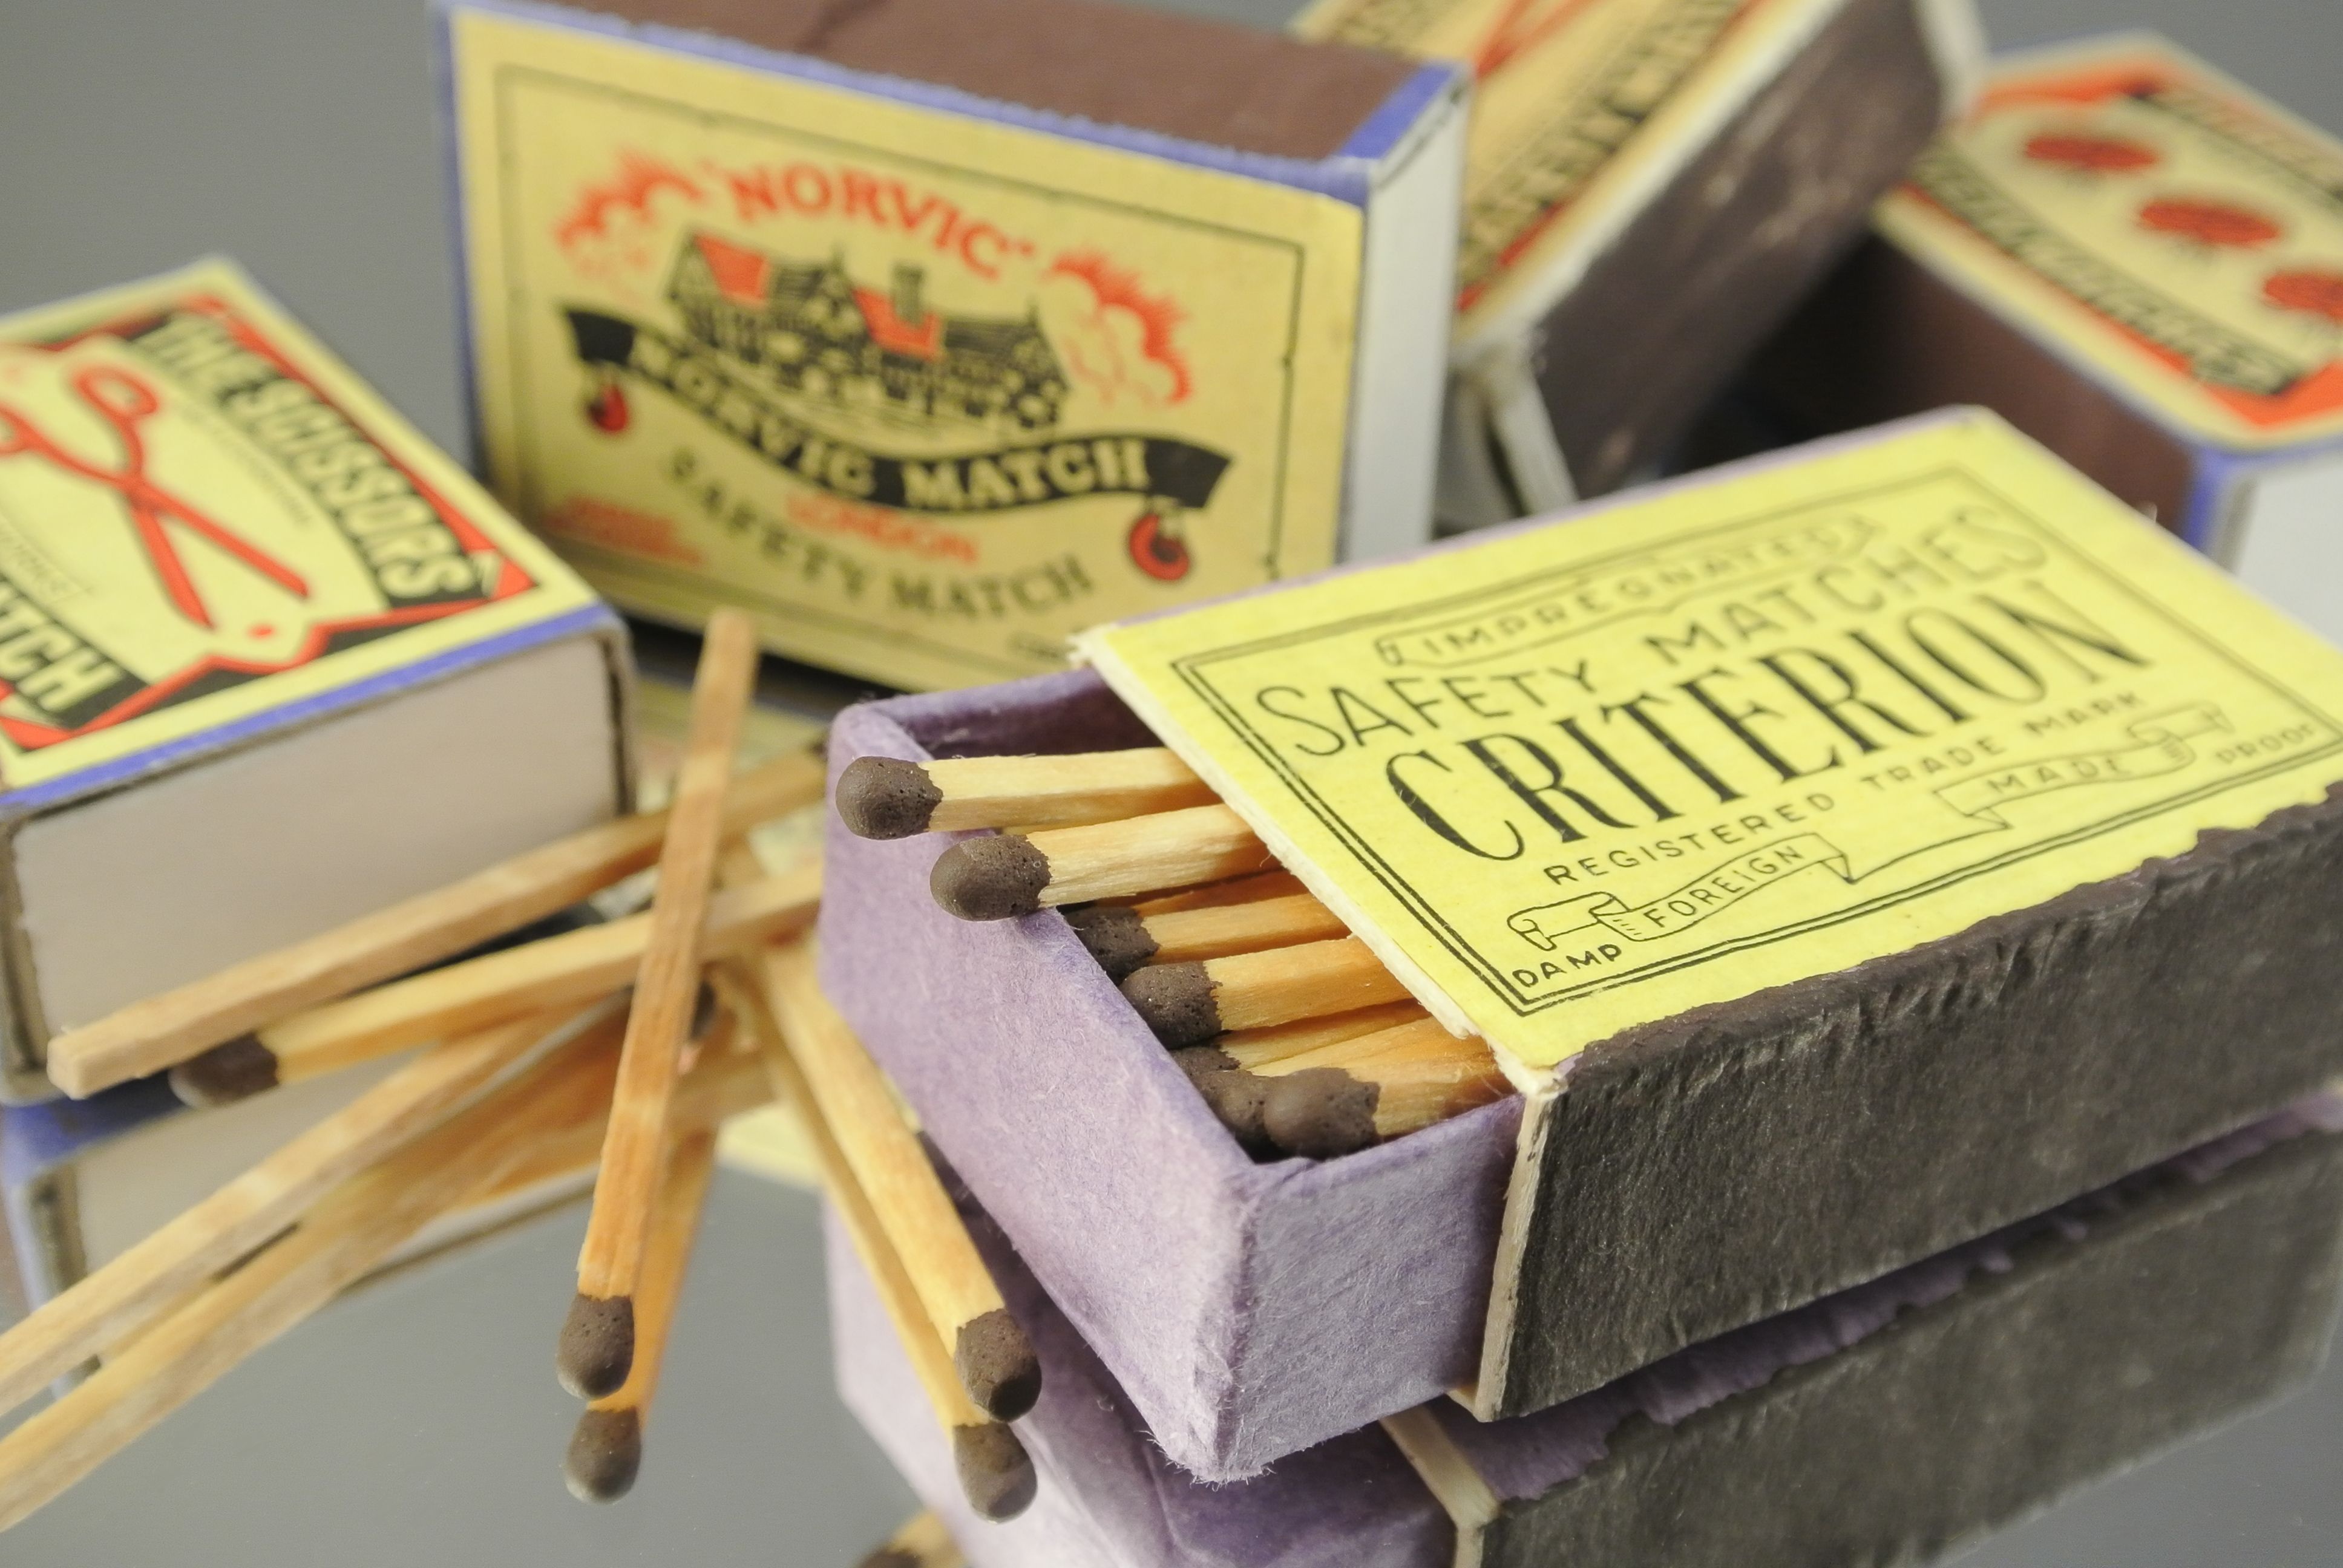
wood, match, matchbox, matches, safety matches